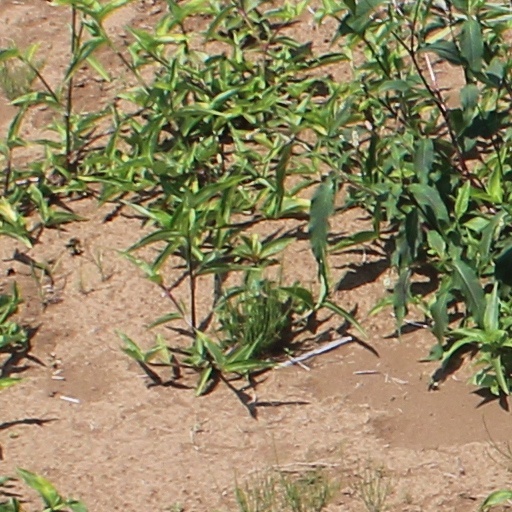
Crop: wheat